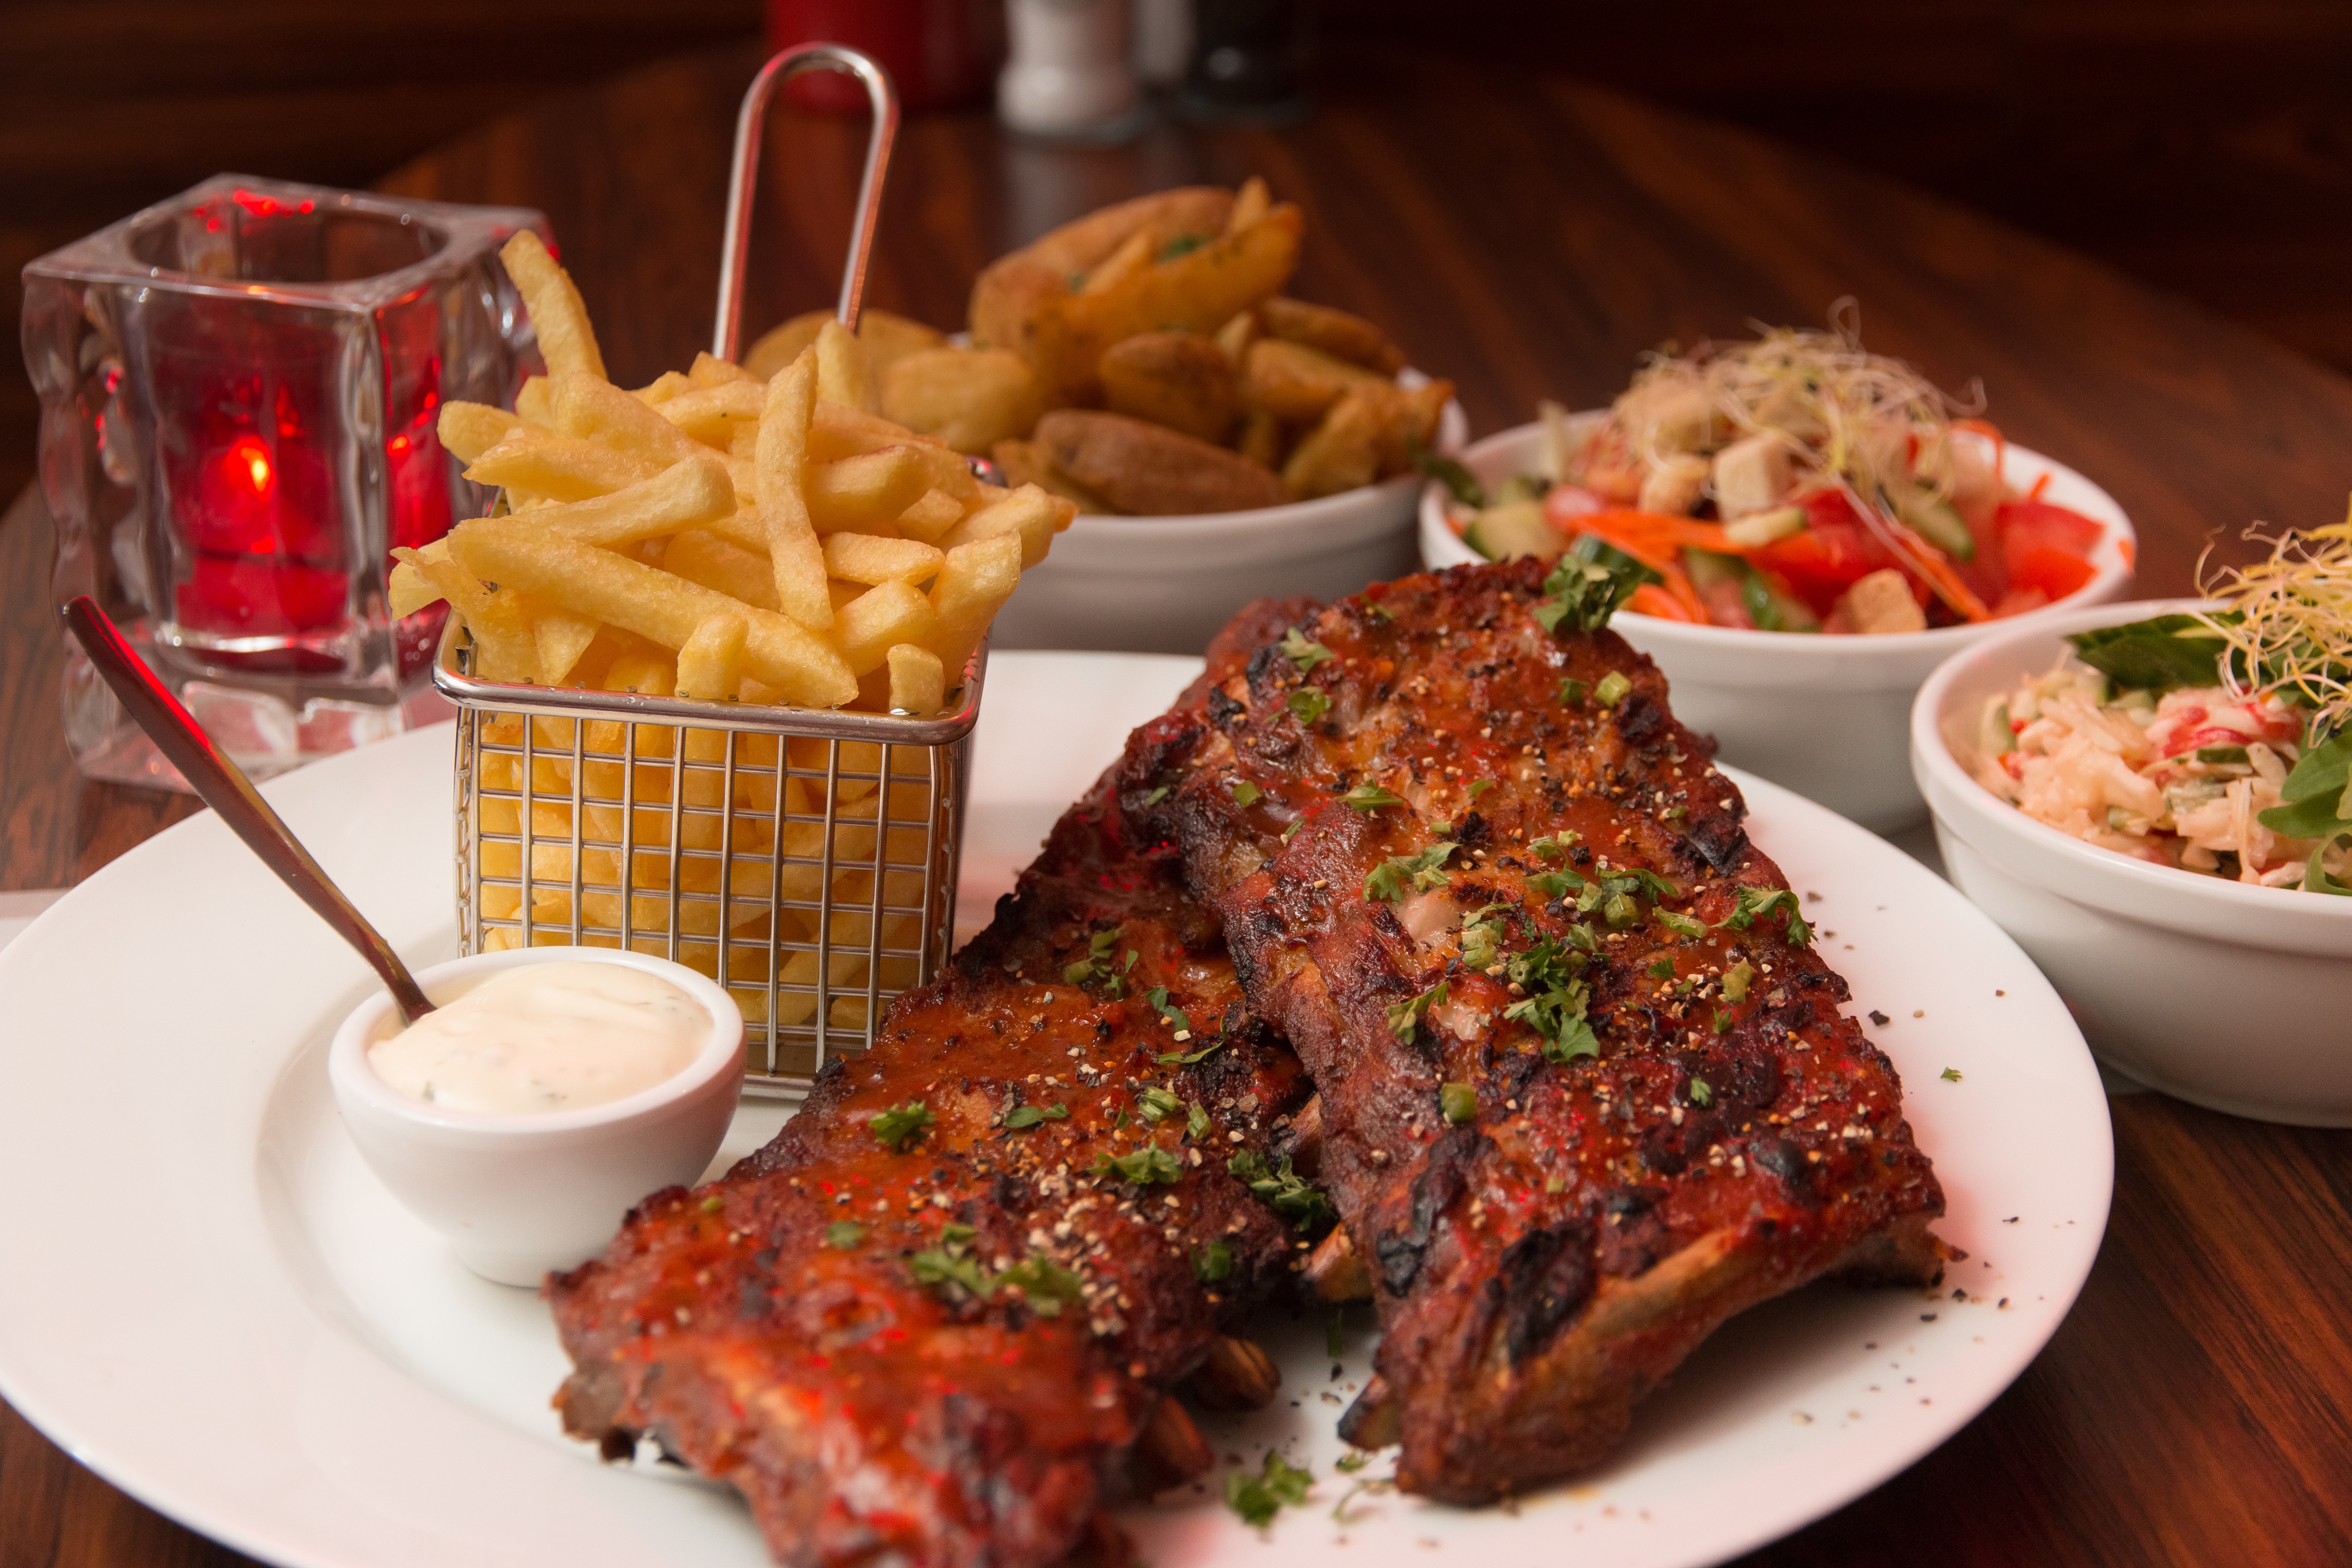
restaurant, dish, meal, food, meat, cuisine, dinner, grilling, hors d oeuvre, doetinchem, fried food, tandoori chicken, freddy's, spare rib